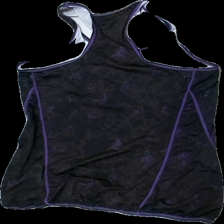
View: back
Type: Training top
Category: Ladies
Brand: Missing
Colors: Black, Purple
Material: 100% Polyester
Pattern: Other
Cut: Regular
Season: All
Trend: Sports
Stains: Minor
Damage: stain
Damage location: middle left
Price range: <50
Recommended usage: Repair
Description: sports tank top with pattern